Question: What room is this?
Tambaya: Wanne ɗaki nan?
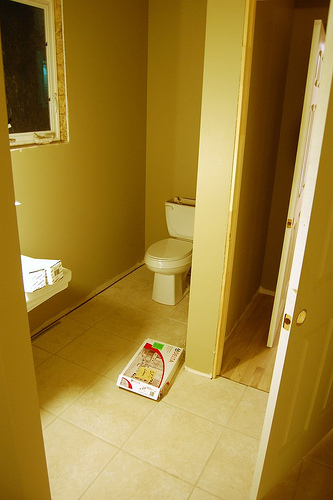
Answer: Bathroom.
Amsa: Banɗaki.